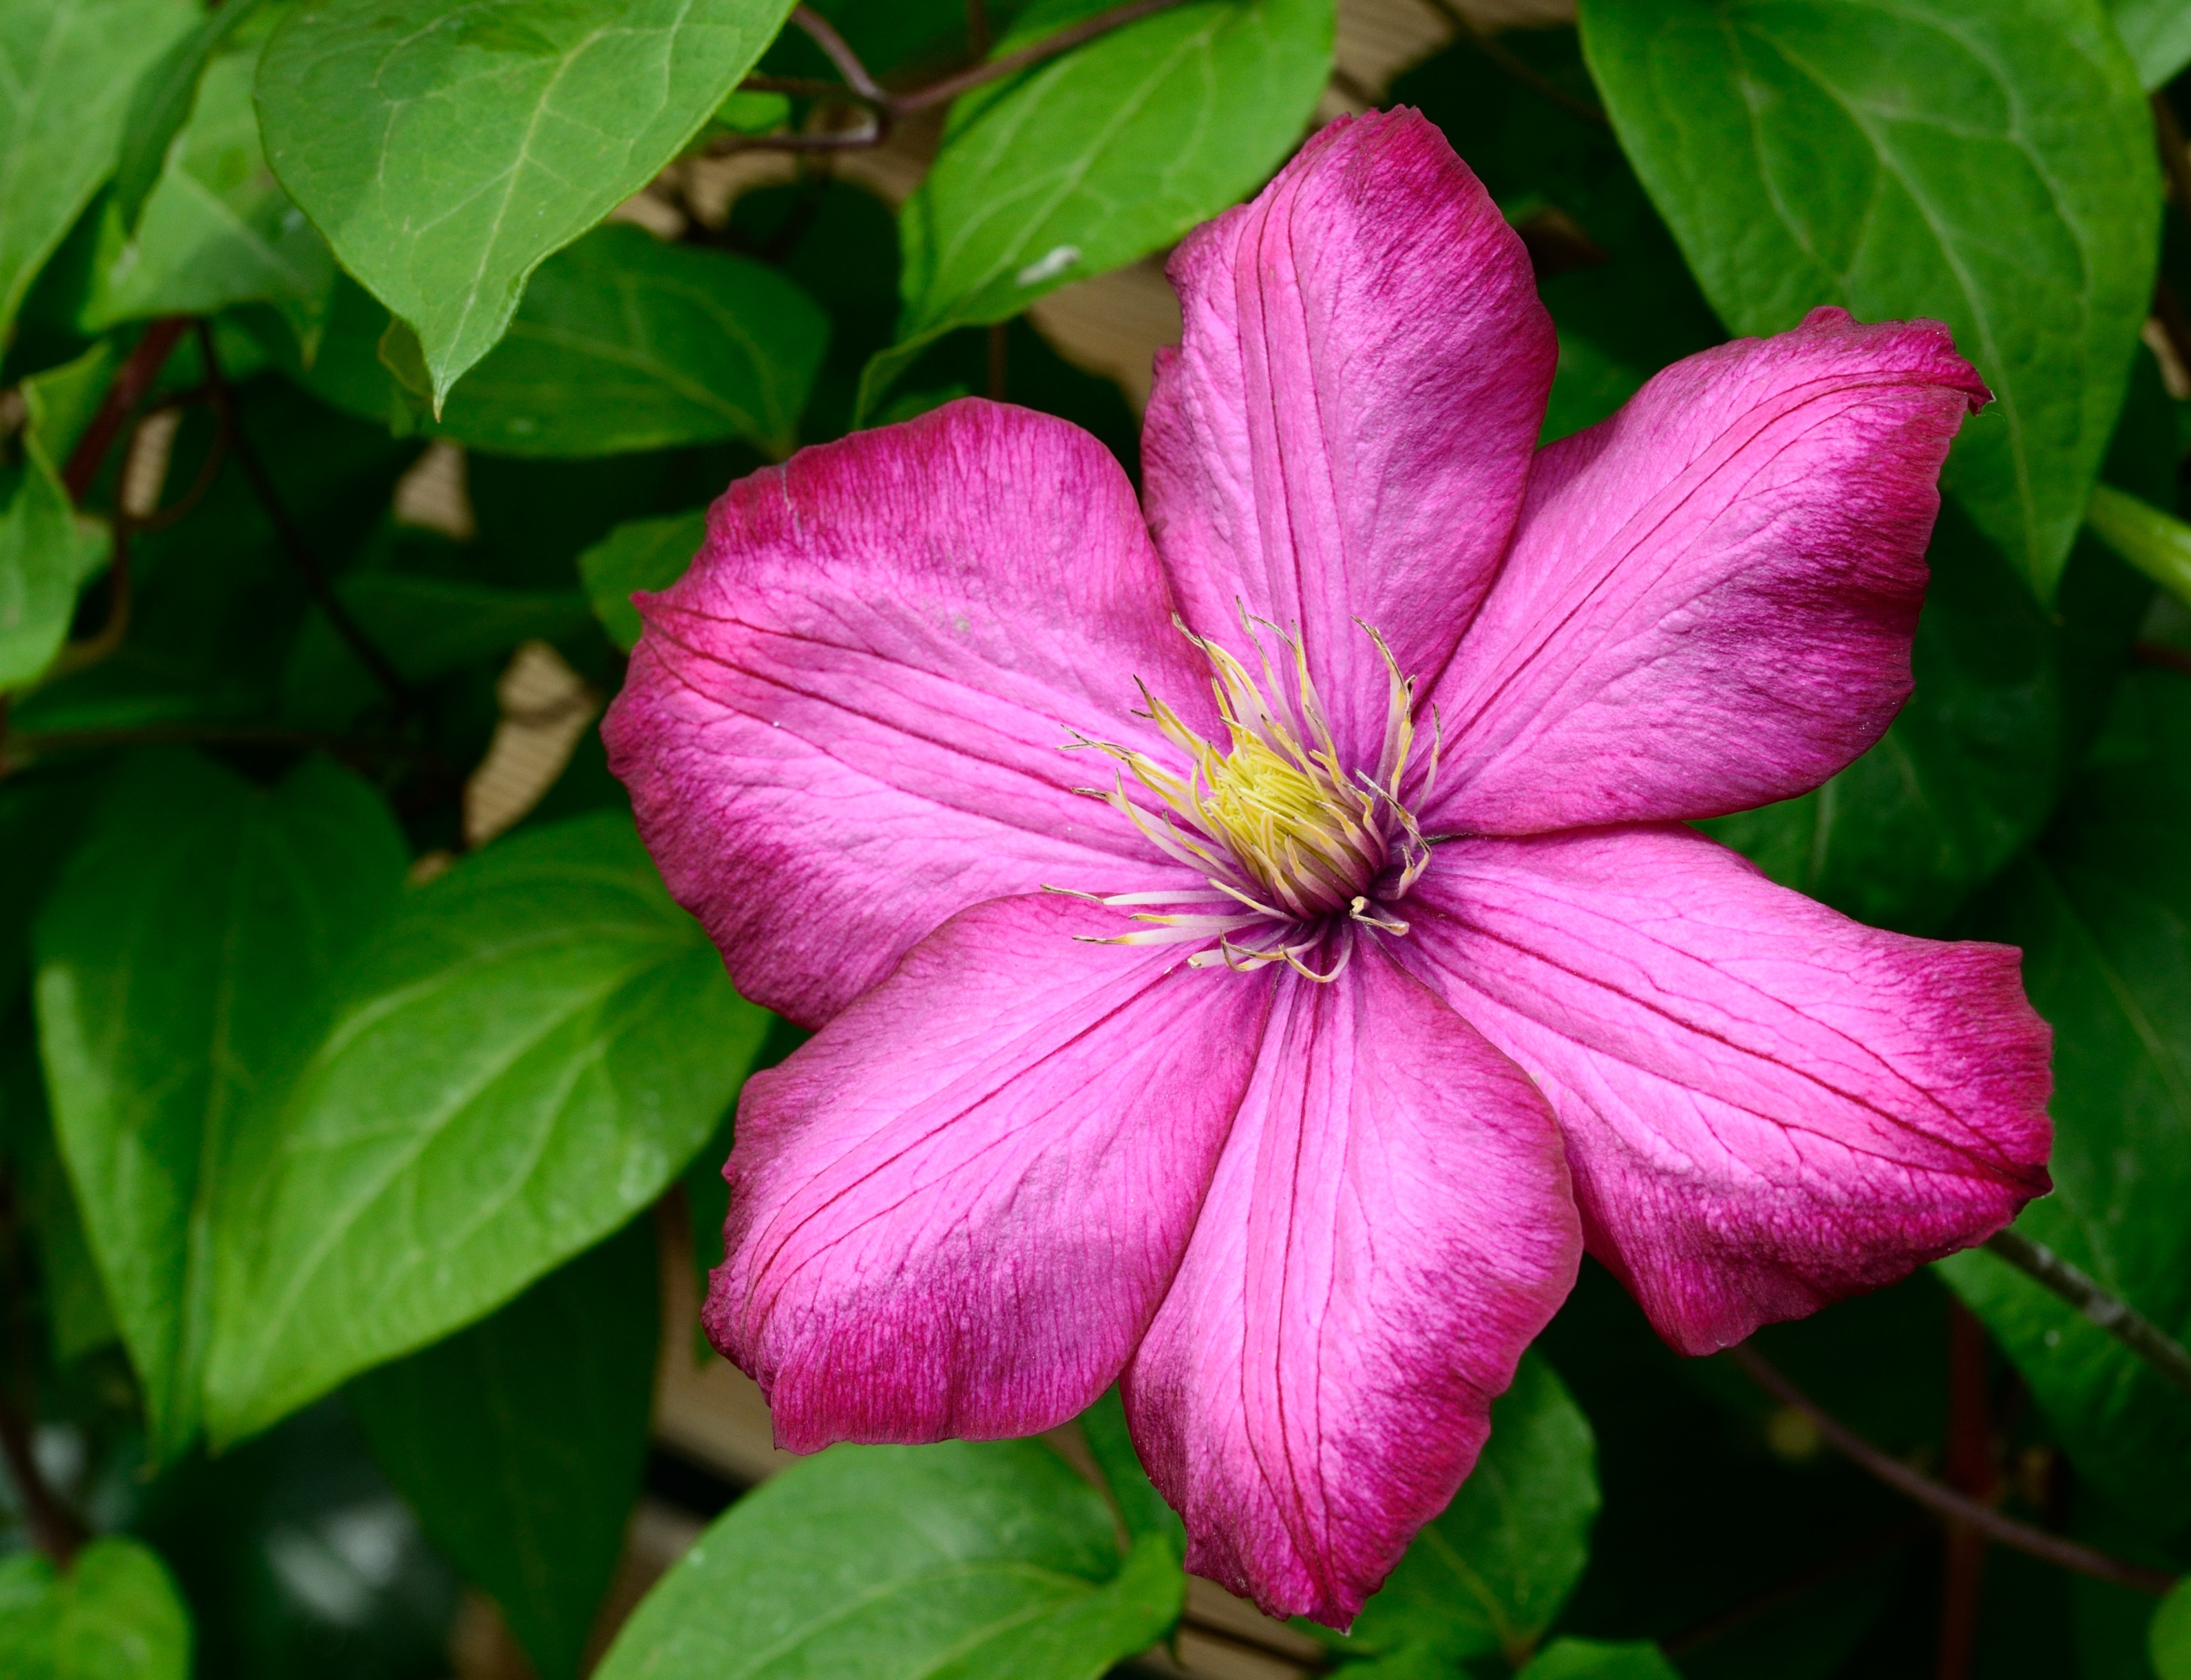
blossom, plant, flower, petal, bloom, botany, climber, flora, petals, violet, clematis, flowering plant, annual plant, land plant